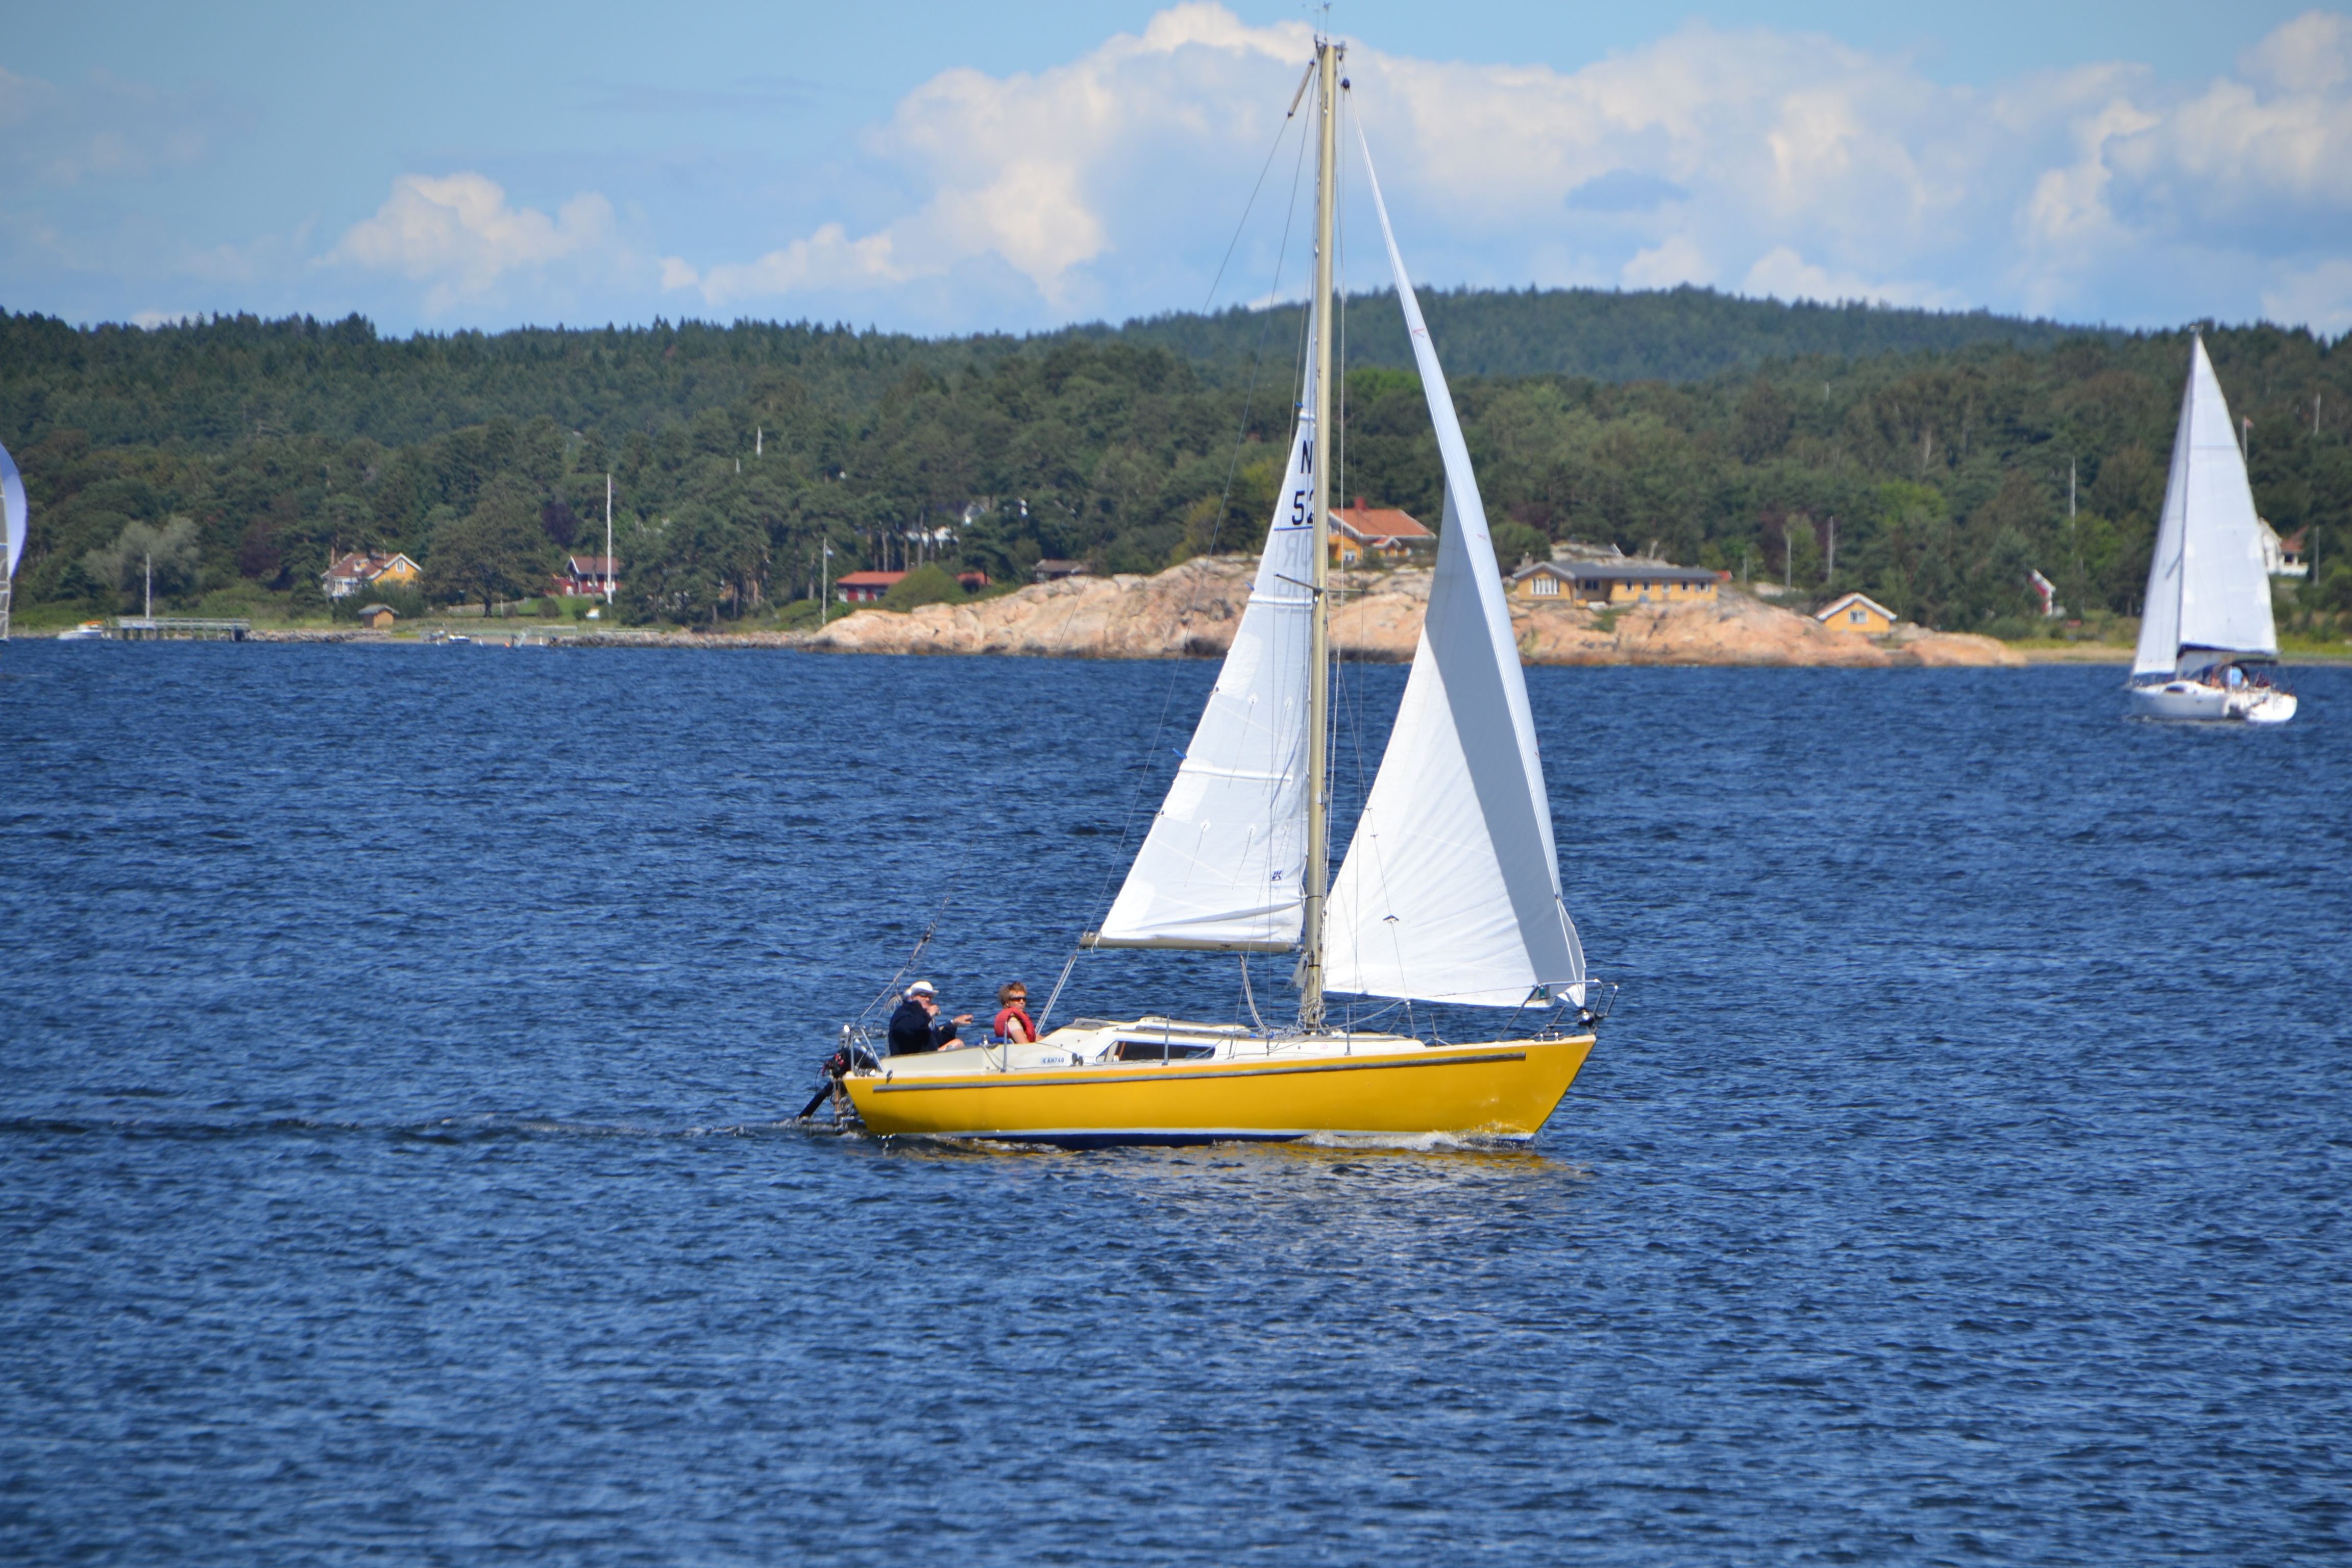
sea, boat, ship, vehicle, mast, sailing, sailboat, sail boat, sail, watercraft, scow, norway, sailing ship, dinghy, skiff, dinghy sailing, keelboat, proa, lugger